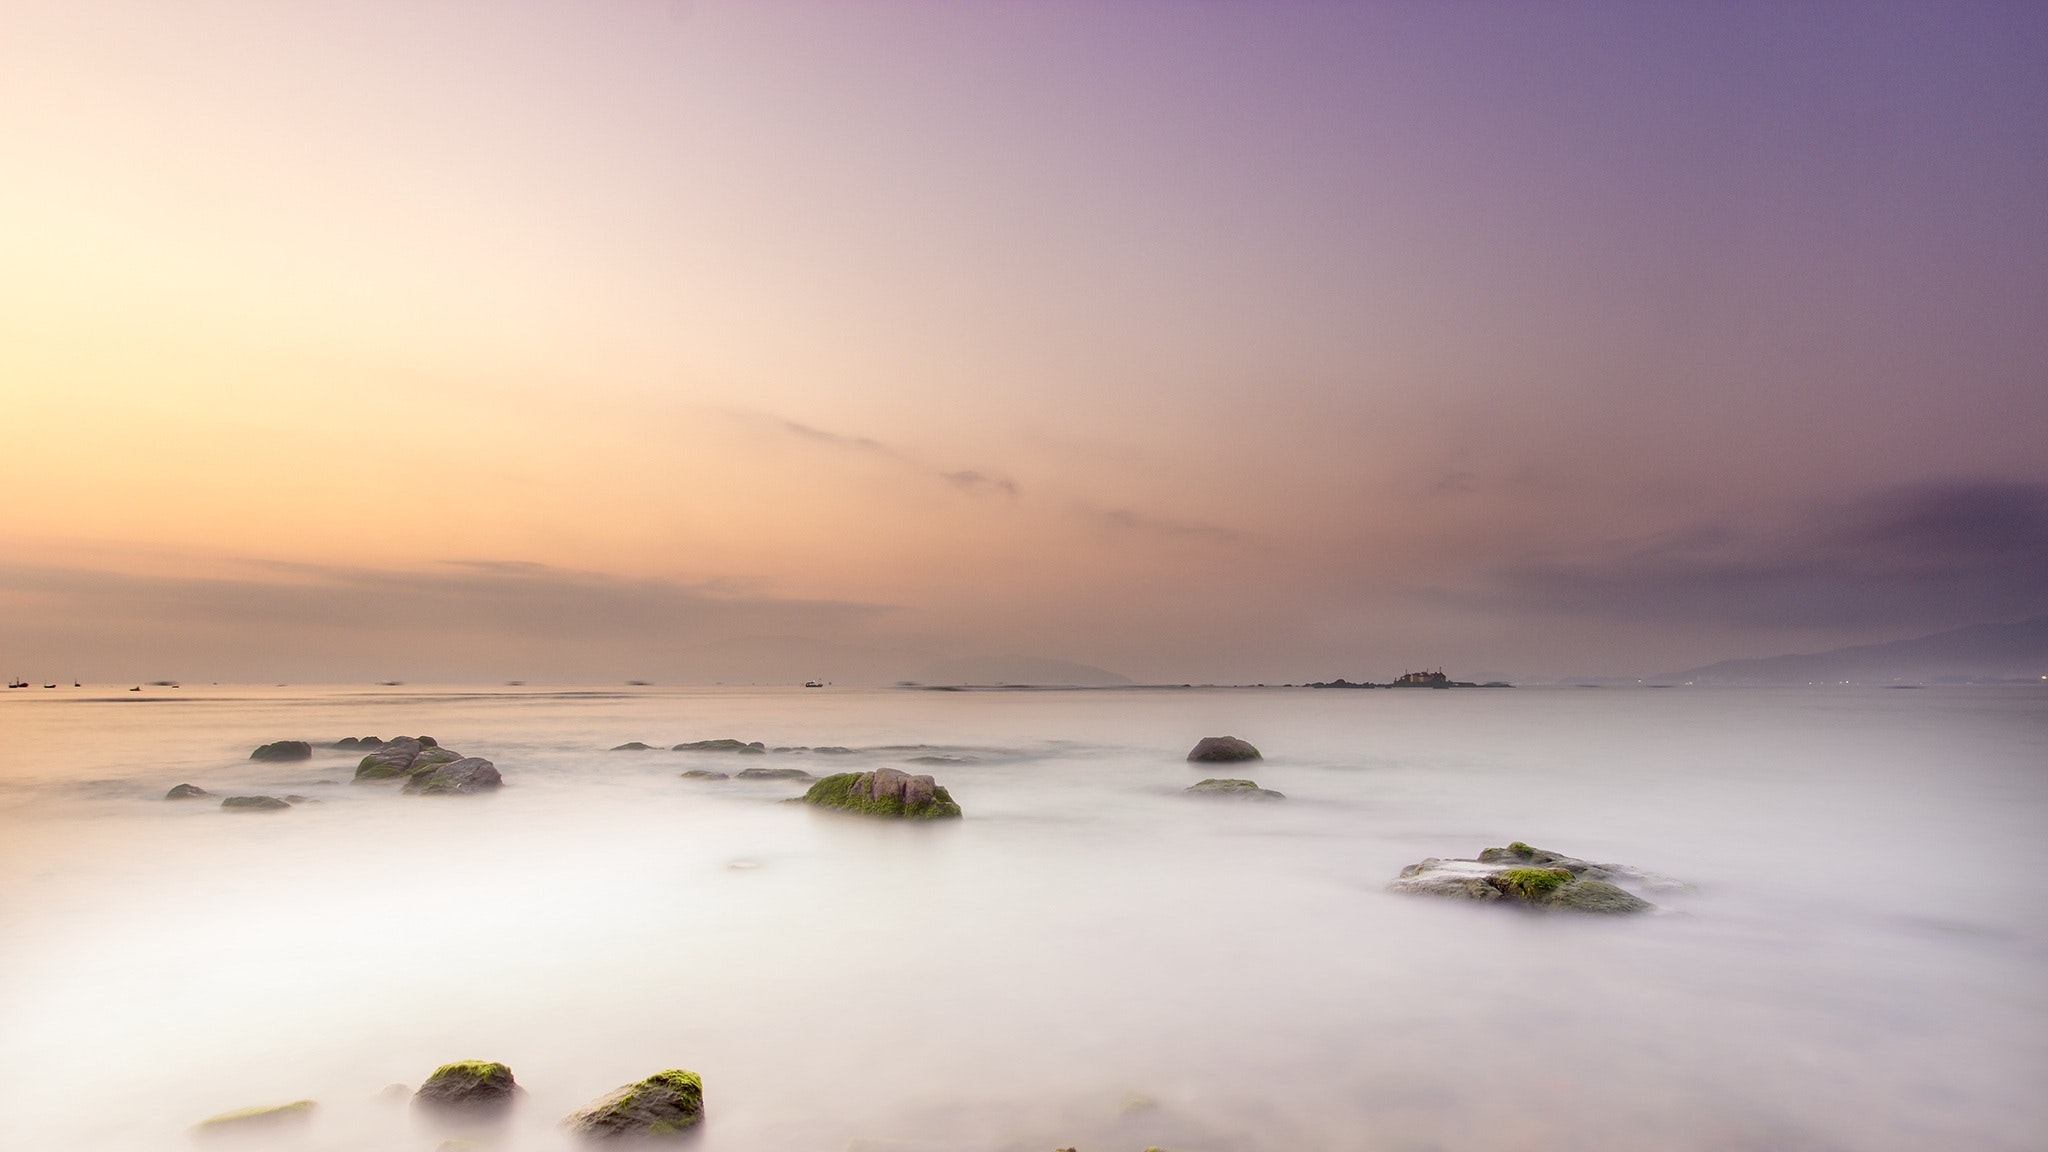
sky, nature, sea, water, atmospheric phenomenon, horizon, ocean, shore, natural landscape, coast, calm, morning, beach, rock, cloud, dawn, coastal and oceanic landforms, atmosphere, sand, landscape, sunrise, photography, sunlight, dusk, evening, tropics, sunset, bay, wave, island